Oak Ridge North, Texas

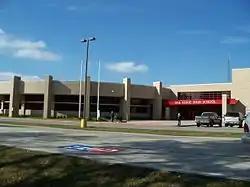
Oak Ridge High School

Oak Ridge North is served by the Conroe Independent School District.